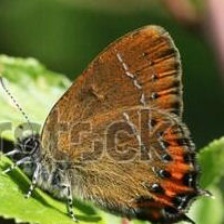
Species: BLACK HAIRSTREAK
Butterfly family (ImageNet category): lycaenid_butterfly